Notes from Underground (Scruton novel)

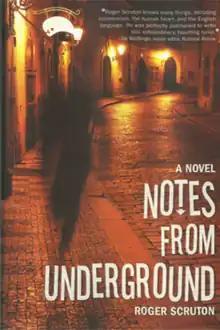
Cover of the first edition

Notes from Underground is a 2014 novel by the English writer Roger Scruton. It is set in Prague in the 1980s and follows a young Czech writer, Jan Reichl, who becomes involved with an underground intellectual scene. Jan ends up in the United States where he later, in the early 21st century, examines his experiences. The title references Fyodor Dostoyevsky's novel with the same title. The book received the bronze prize in the "Suspense / Thriller" category at the 2015 Independent Publisher Book Awards.